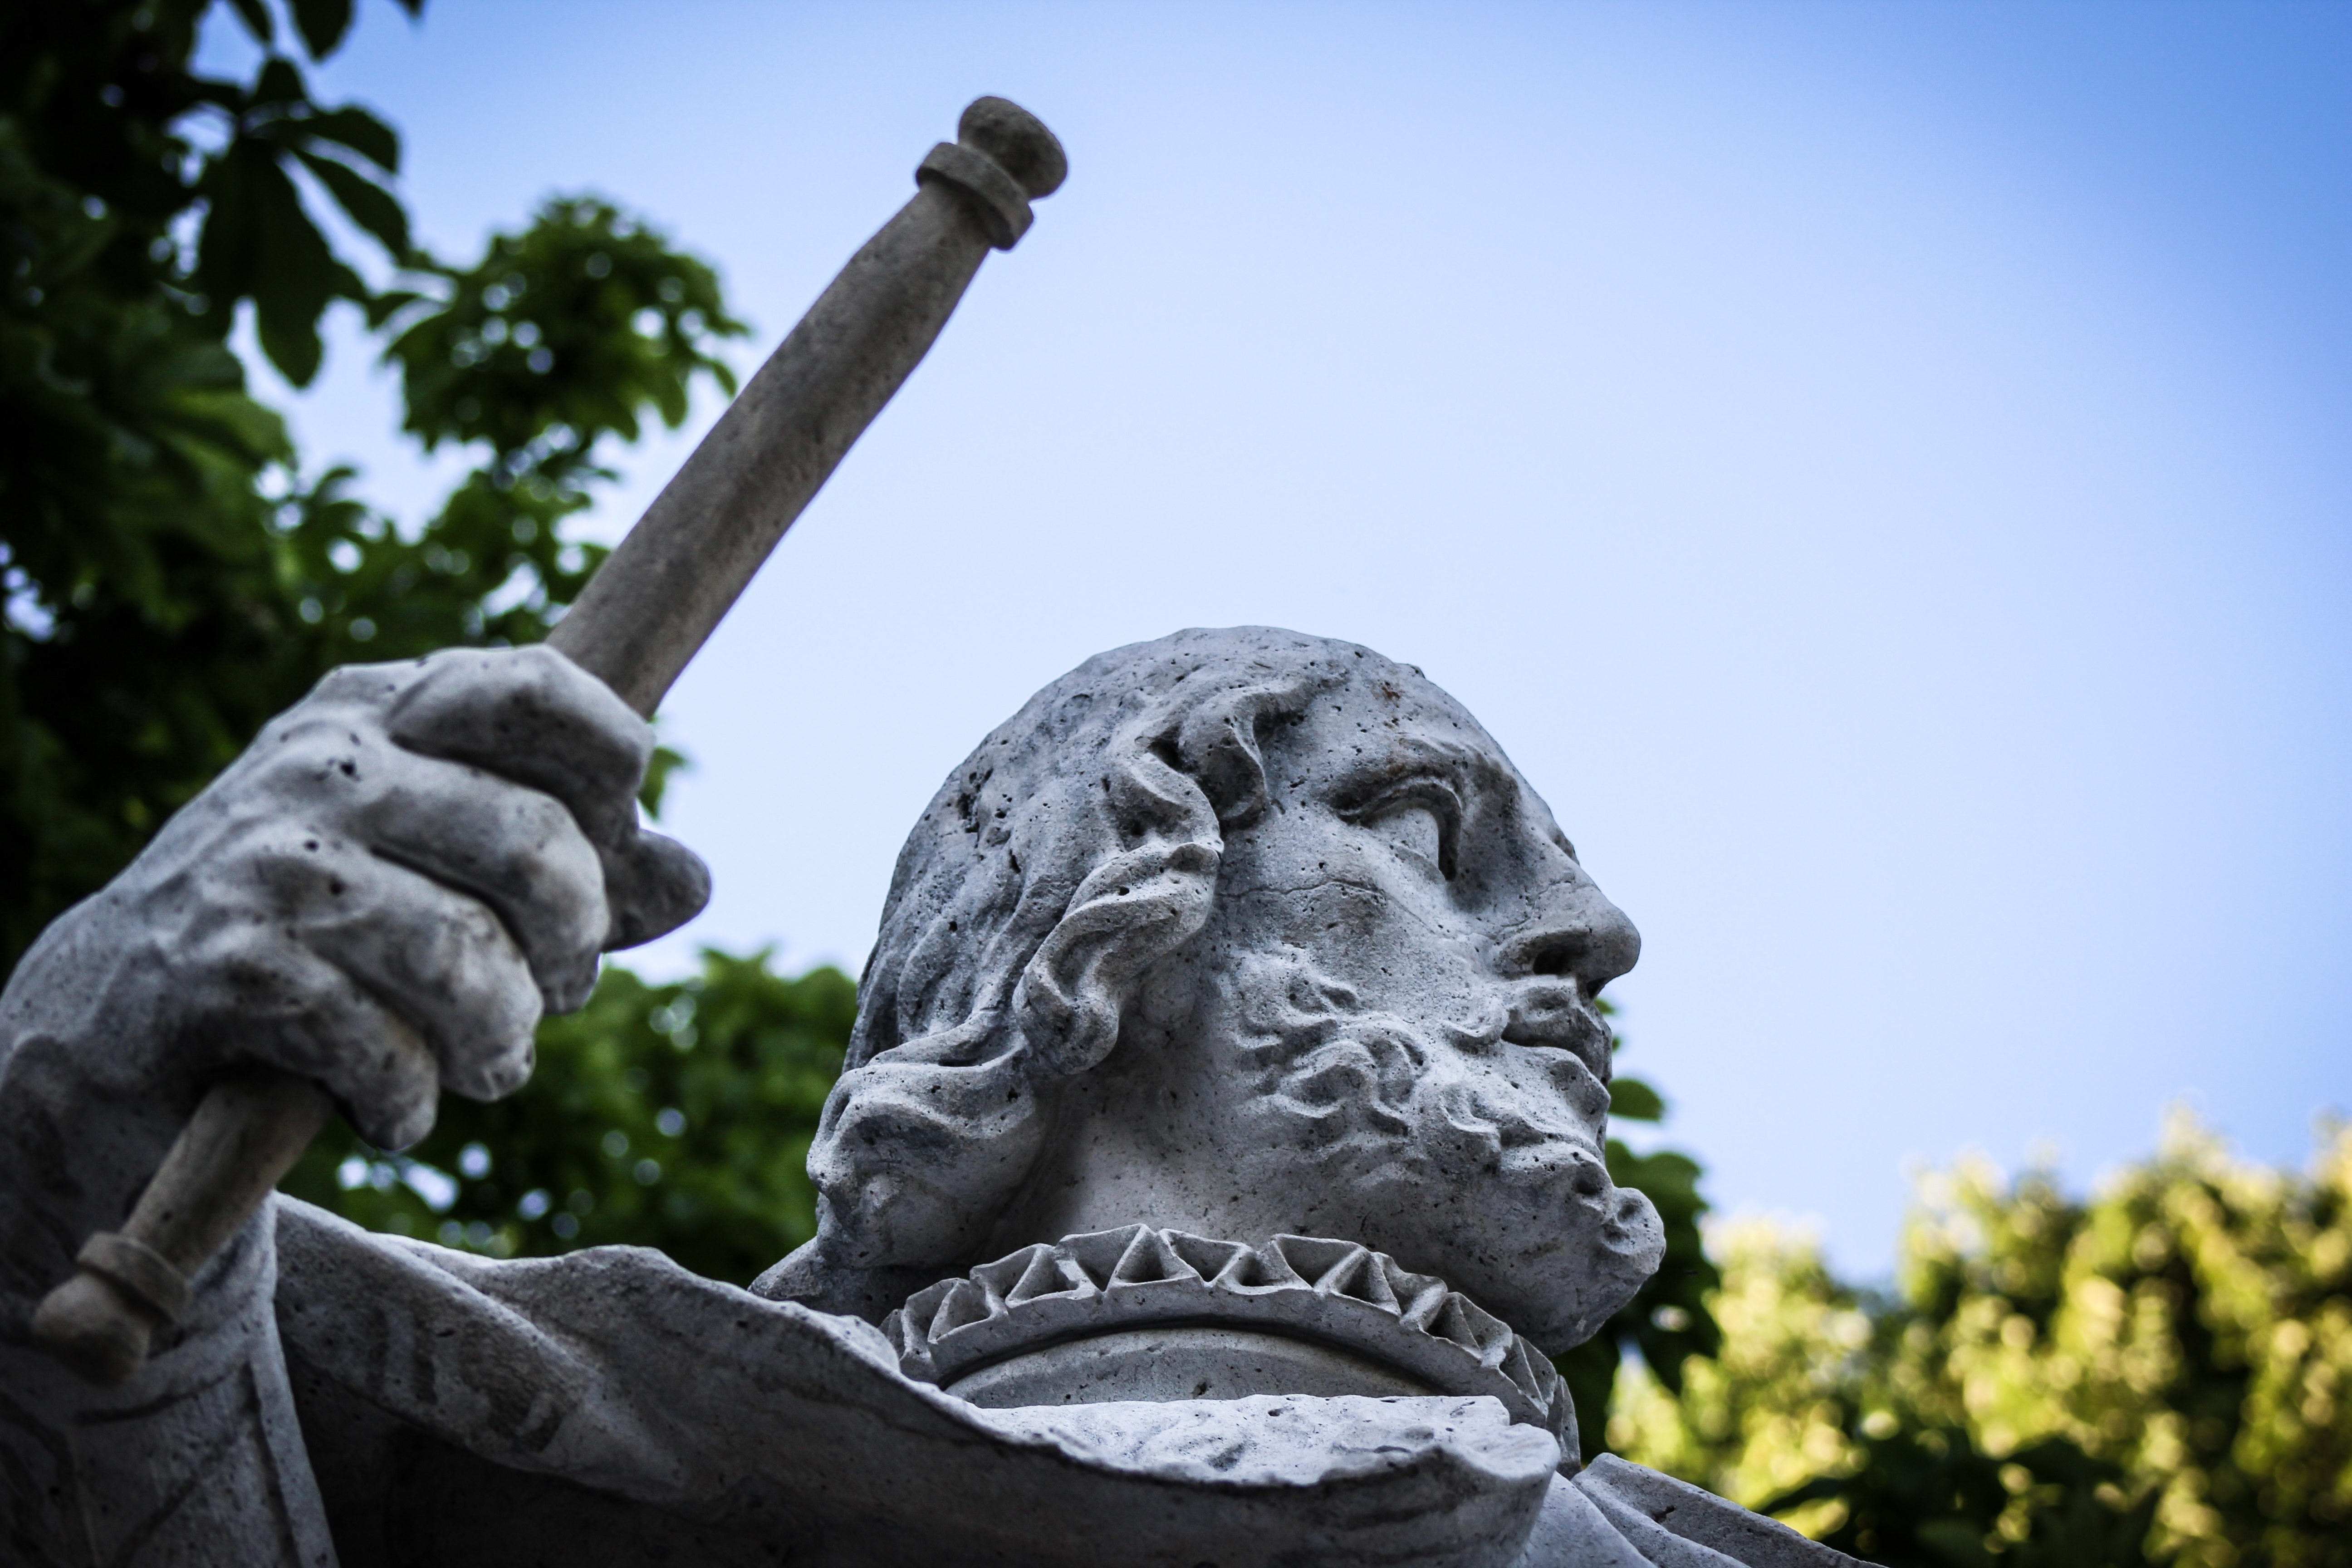
old, city, urban, stone, monument, statue, crack, tourism, beard, sculpture, capital, memorial, art, spain, temple, madrid, head, history, monumental, bust, united, kings, seriously, wrinkles, scepter, parque del retiro, kings of spain, seriousness, royal sceptre